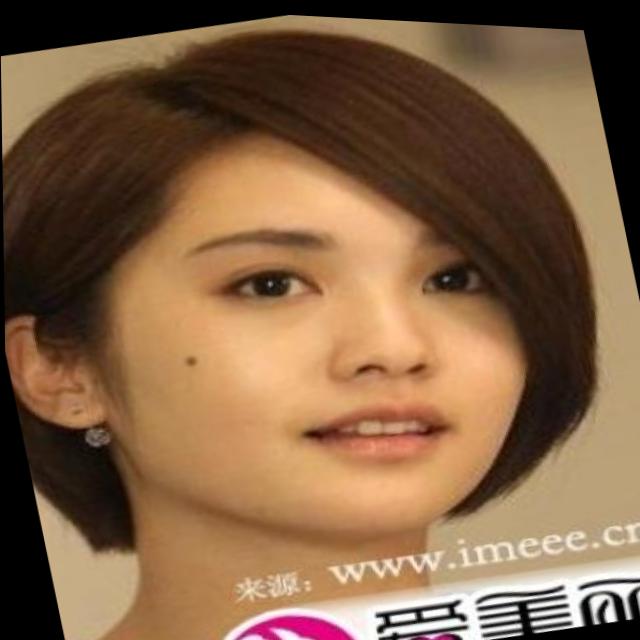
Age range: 21-44